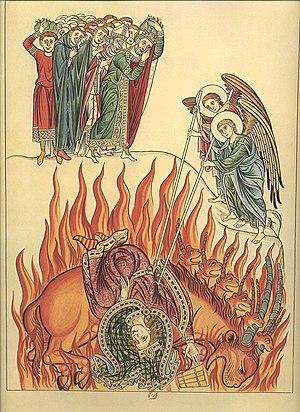
La grande prostituée est une des figures mystérieuses de l'Apocalypse de Jean. Dans l'esprit des premiers chrétiens, elle désigne probablement l'Empire romain qui est la preuve du règne de Satan sur terre.
L'Hortus Deliciarum est un manuscrit, une encyclopédie chrétienne, réalisée entre 1159 et 1175 par Herrade de Landsberg, et ses moniales au couvent de Hohenbourg, dont l'original a été détruit.